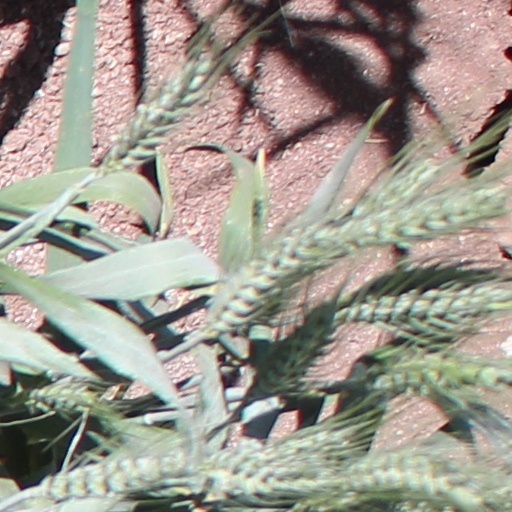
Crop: wheat